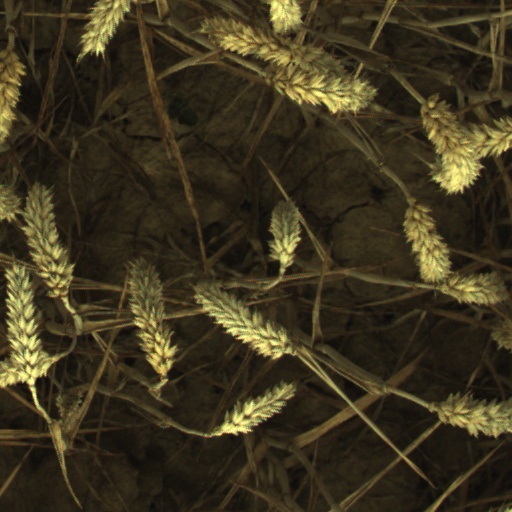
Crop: wheat